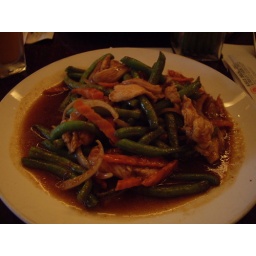
chicken w/ green beans in special sauce (rice avenue, roosevelt &amp;amp; 73rd-ish, queens)